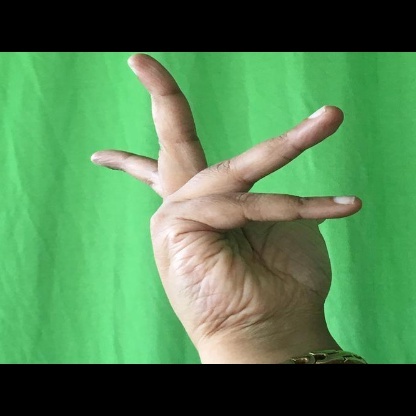
Mudra: Alapadmam